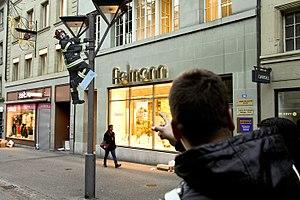
Campagne de recrutement des pompiers de Fribourg
Le Bataillon des Sapeurs-Pompiers de la Ville de Fribourg aussi appelé « CR Fribourg » est un corps de pompiers de milice qui assure le rôle de corps de sapeurs-pompiers pour les communes de Fribourg, de Givisiez, de Marly, de Villarsel-sur-Marly et de Pierrafortcha. Il a un rôle de centre de renfort pour le district de la Sarine et le canton de Fribourg.